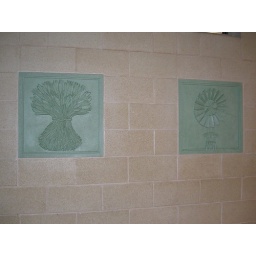
Art on the wall in the bathroom at a rest stop in TX.